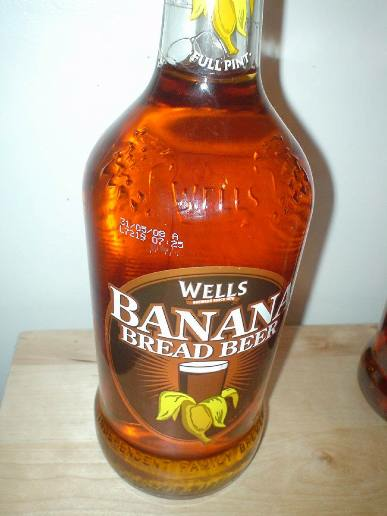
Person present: No